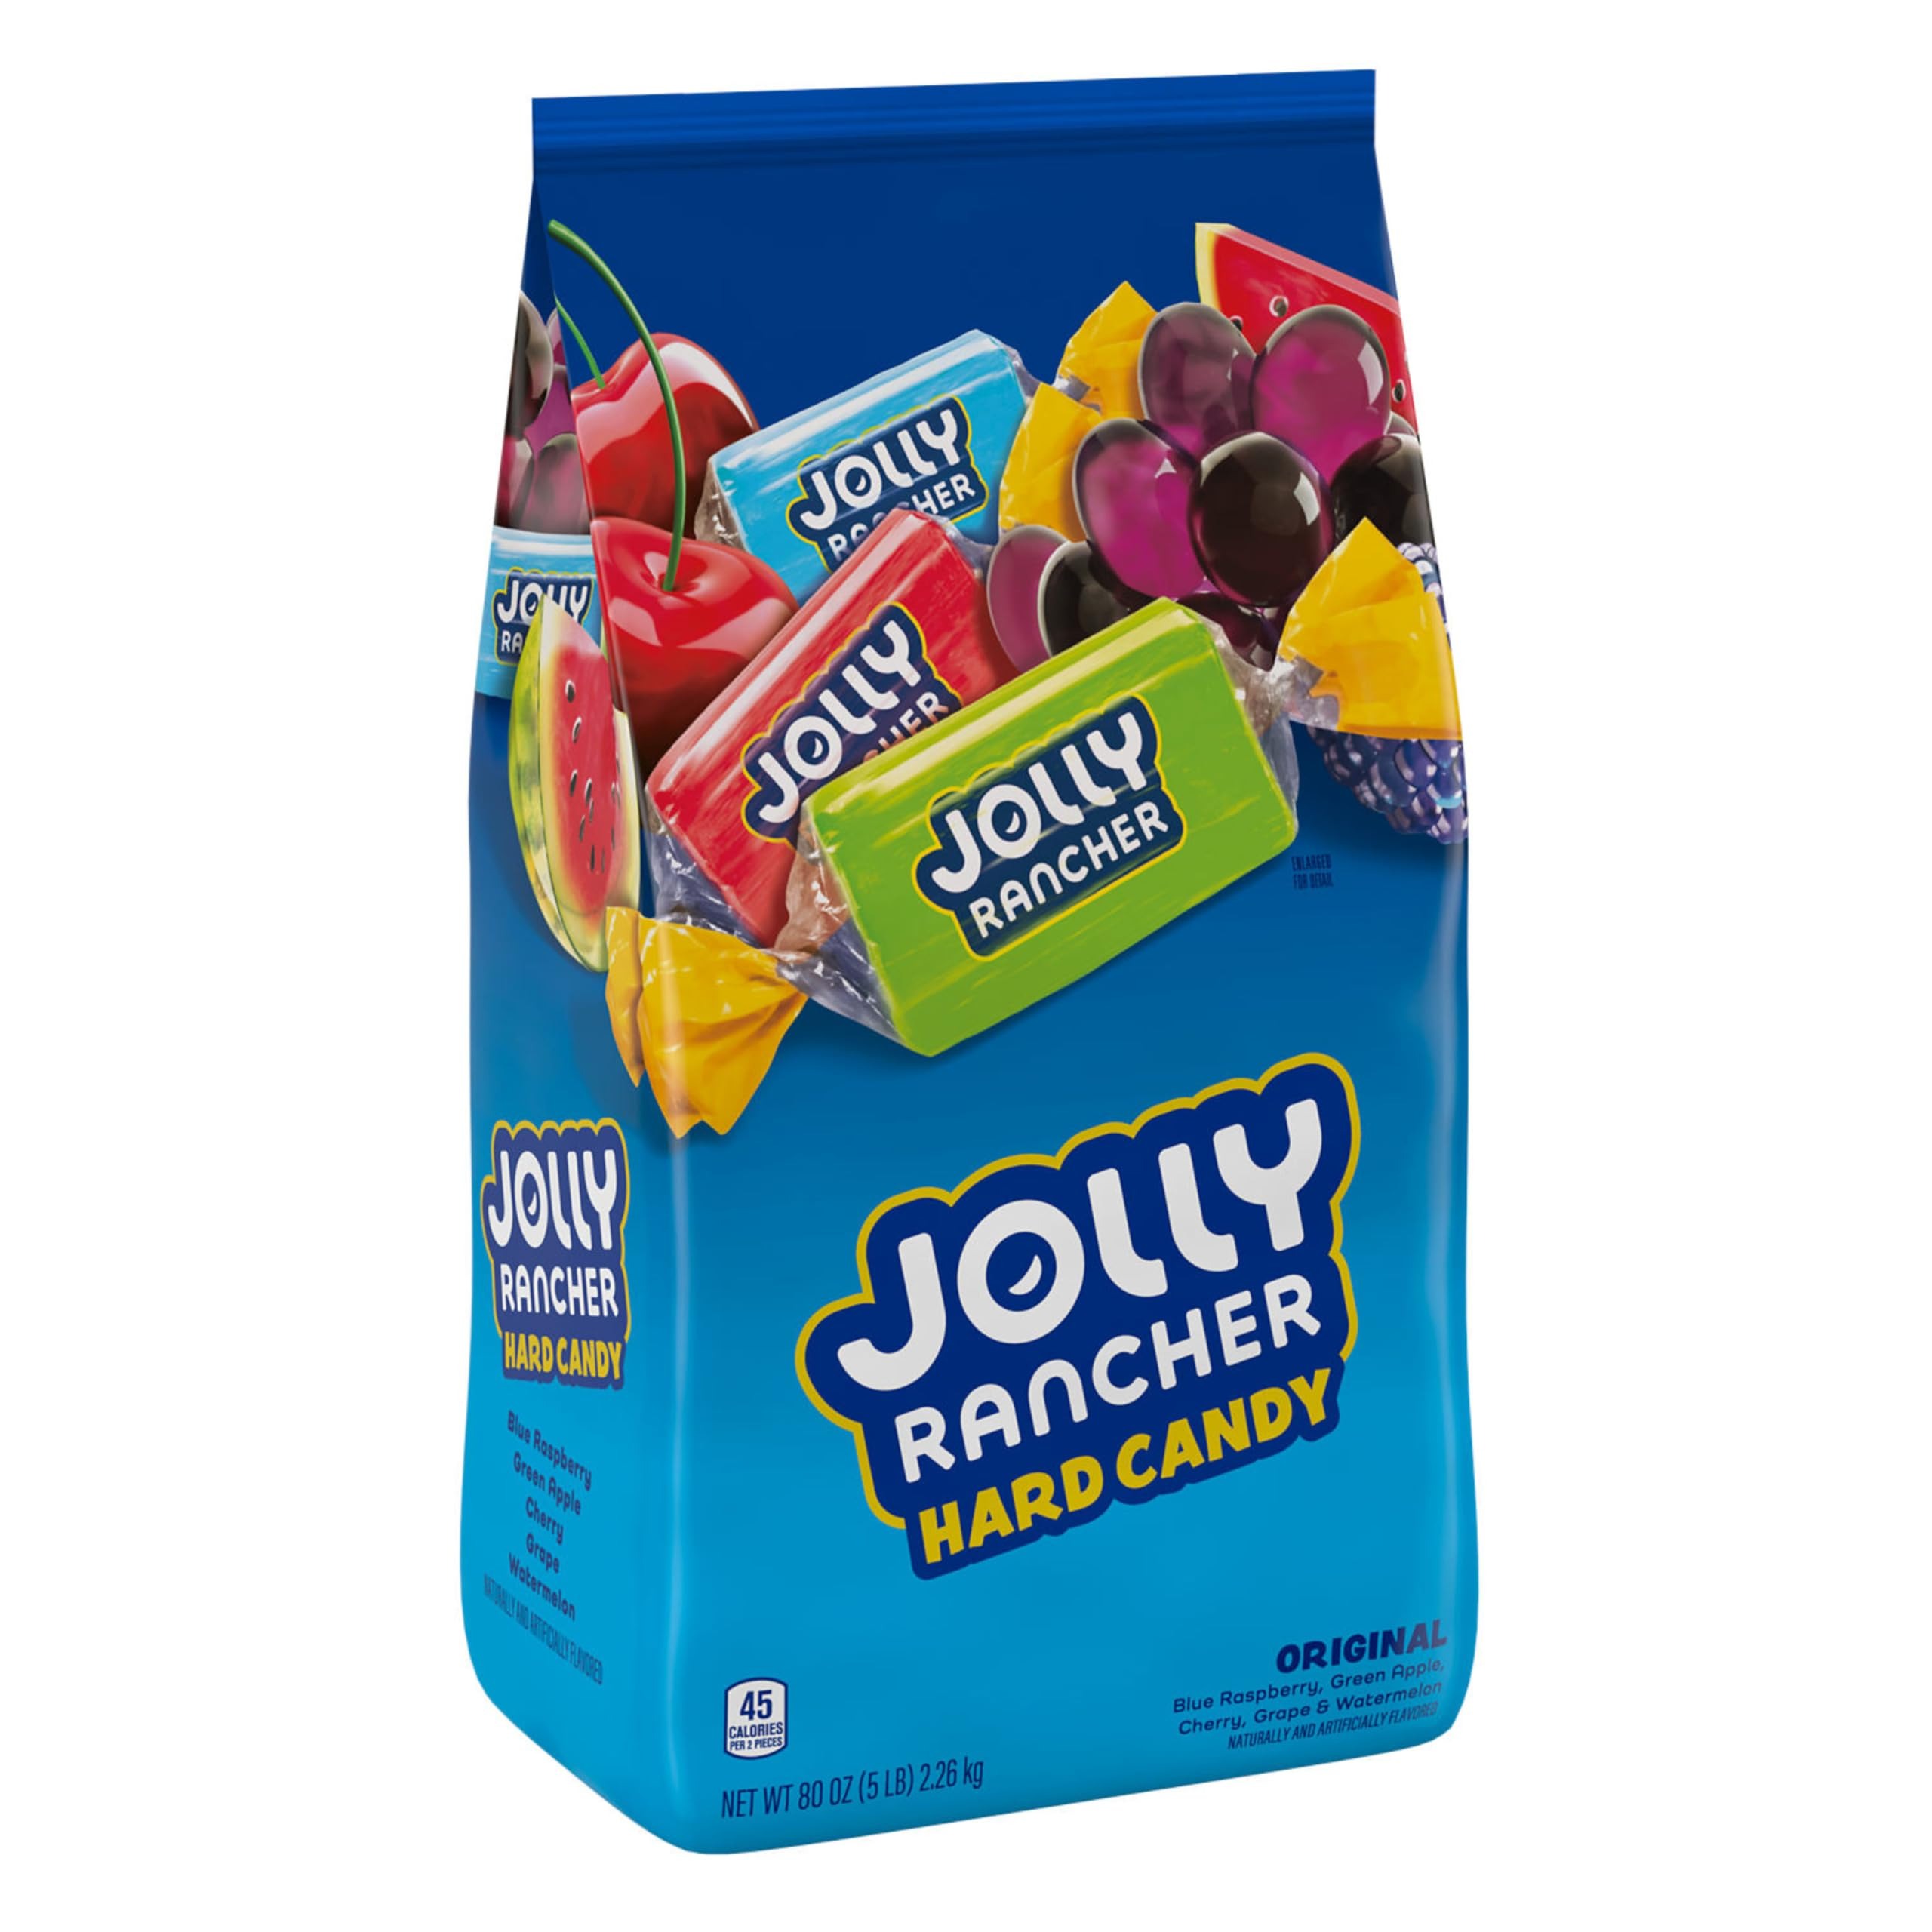
Item Name: JOLLY RANCHER Assorted Fruit Flavored Hard Candy Bulk Bag, 5 lb
Bullet Point 1: Contains one (1) 5-pound bulk bag of JOLLY RANCHER Assorted Fruit Flavored Hard Candy
Bullet Point 2: Long-lasting hard candy you can take with you on the go, to work, on snack breaks and back home again at the end of the day
Bullet Point 3: Fruit flavored hard candy individually wrapped for convenience and exceptional freshness to the last piece
Bullet Point 4: Perfect for Pride month, graduation and wedding seasons, fundraising events, back to school preparation, 4th of July bashes, birthday parties and Mother and Father's Day celebrations
Bullet Point 5: Includes original fruity flavors like watermelon, green apple, cherry, grape and blue raspberry perfect for your best Valentine's Day, Christmas, Easter and Halloween candy selections
Value: 80.0
Unit: Ounce

Price: 14.99